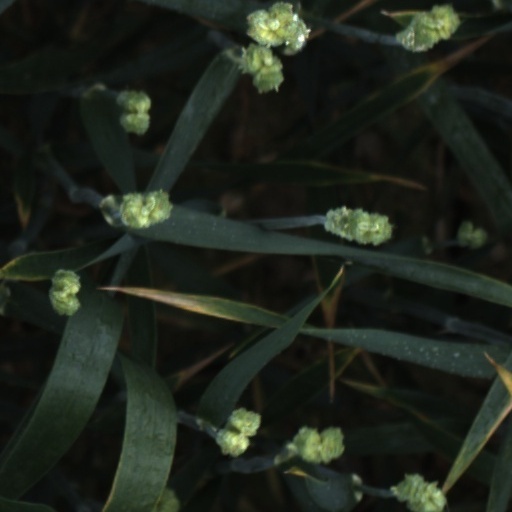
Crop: wheat